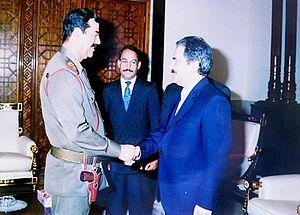
Massoud Radjavi est le président du Conseil national de la résistance d'Iran, qu'il a fondé en 1981 et qui regroupe différentes organisations d'opposition iranienne, et un dirigeant de l'Organisation des moudjahiddines du peuple iranien. Il a disparu en 2003 après l'invasion américaine en Irak.